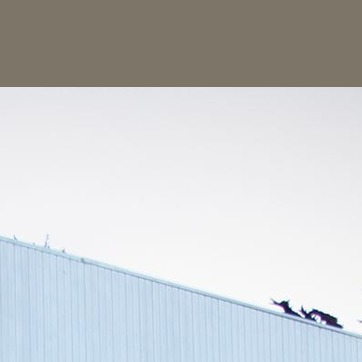
Material: sky